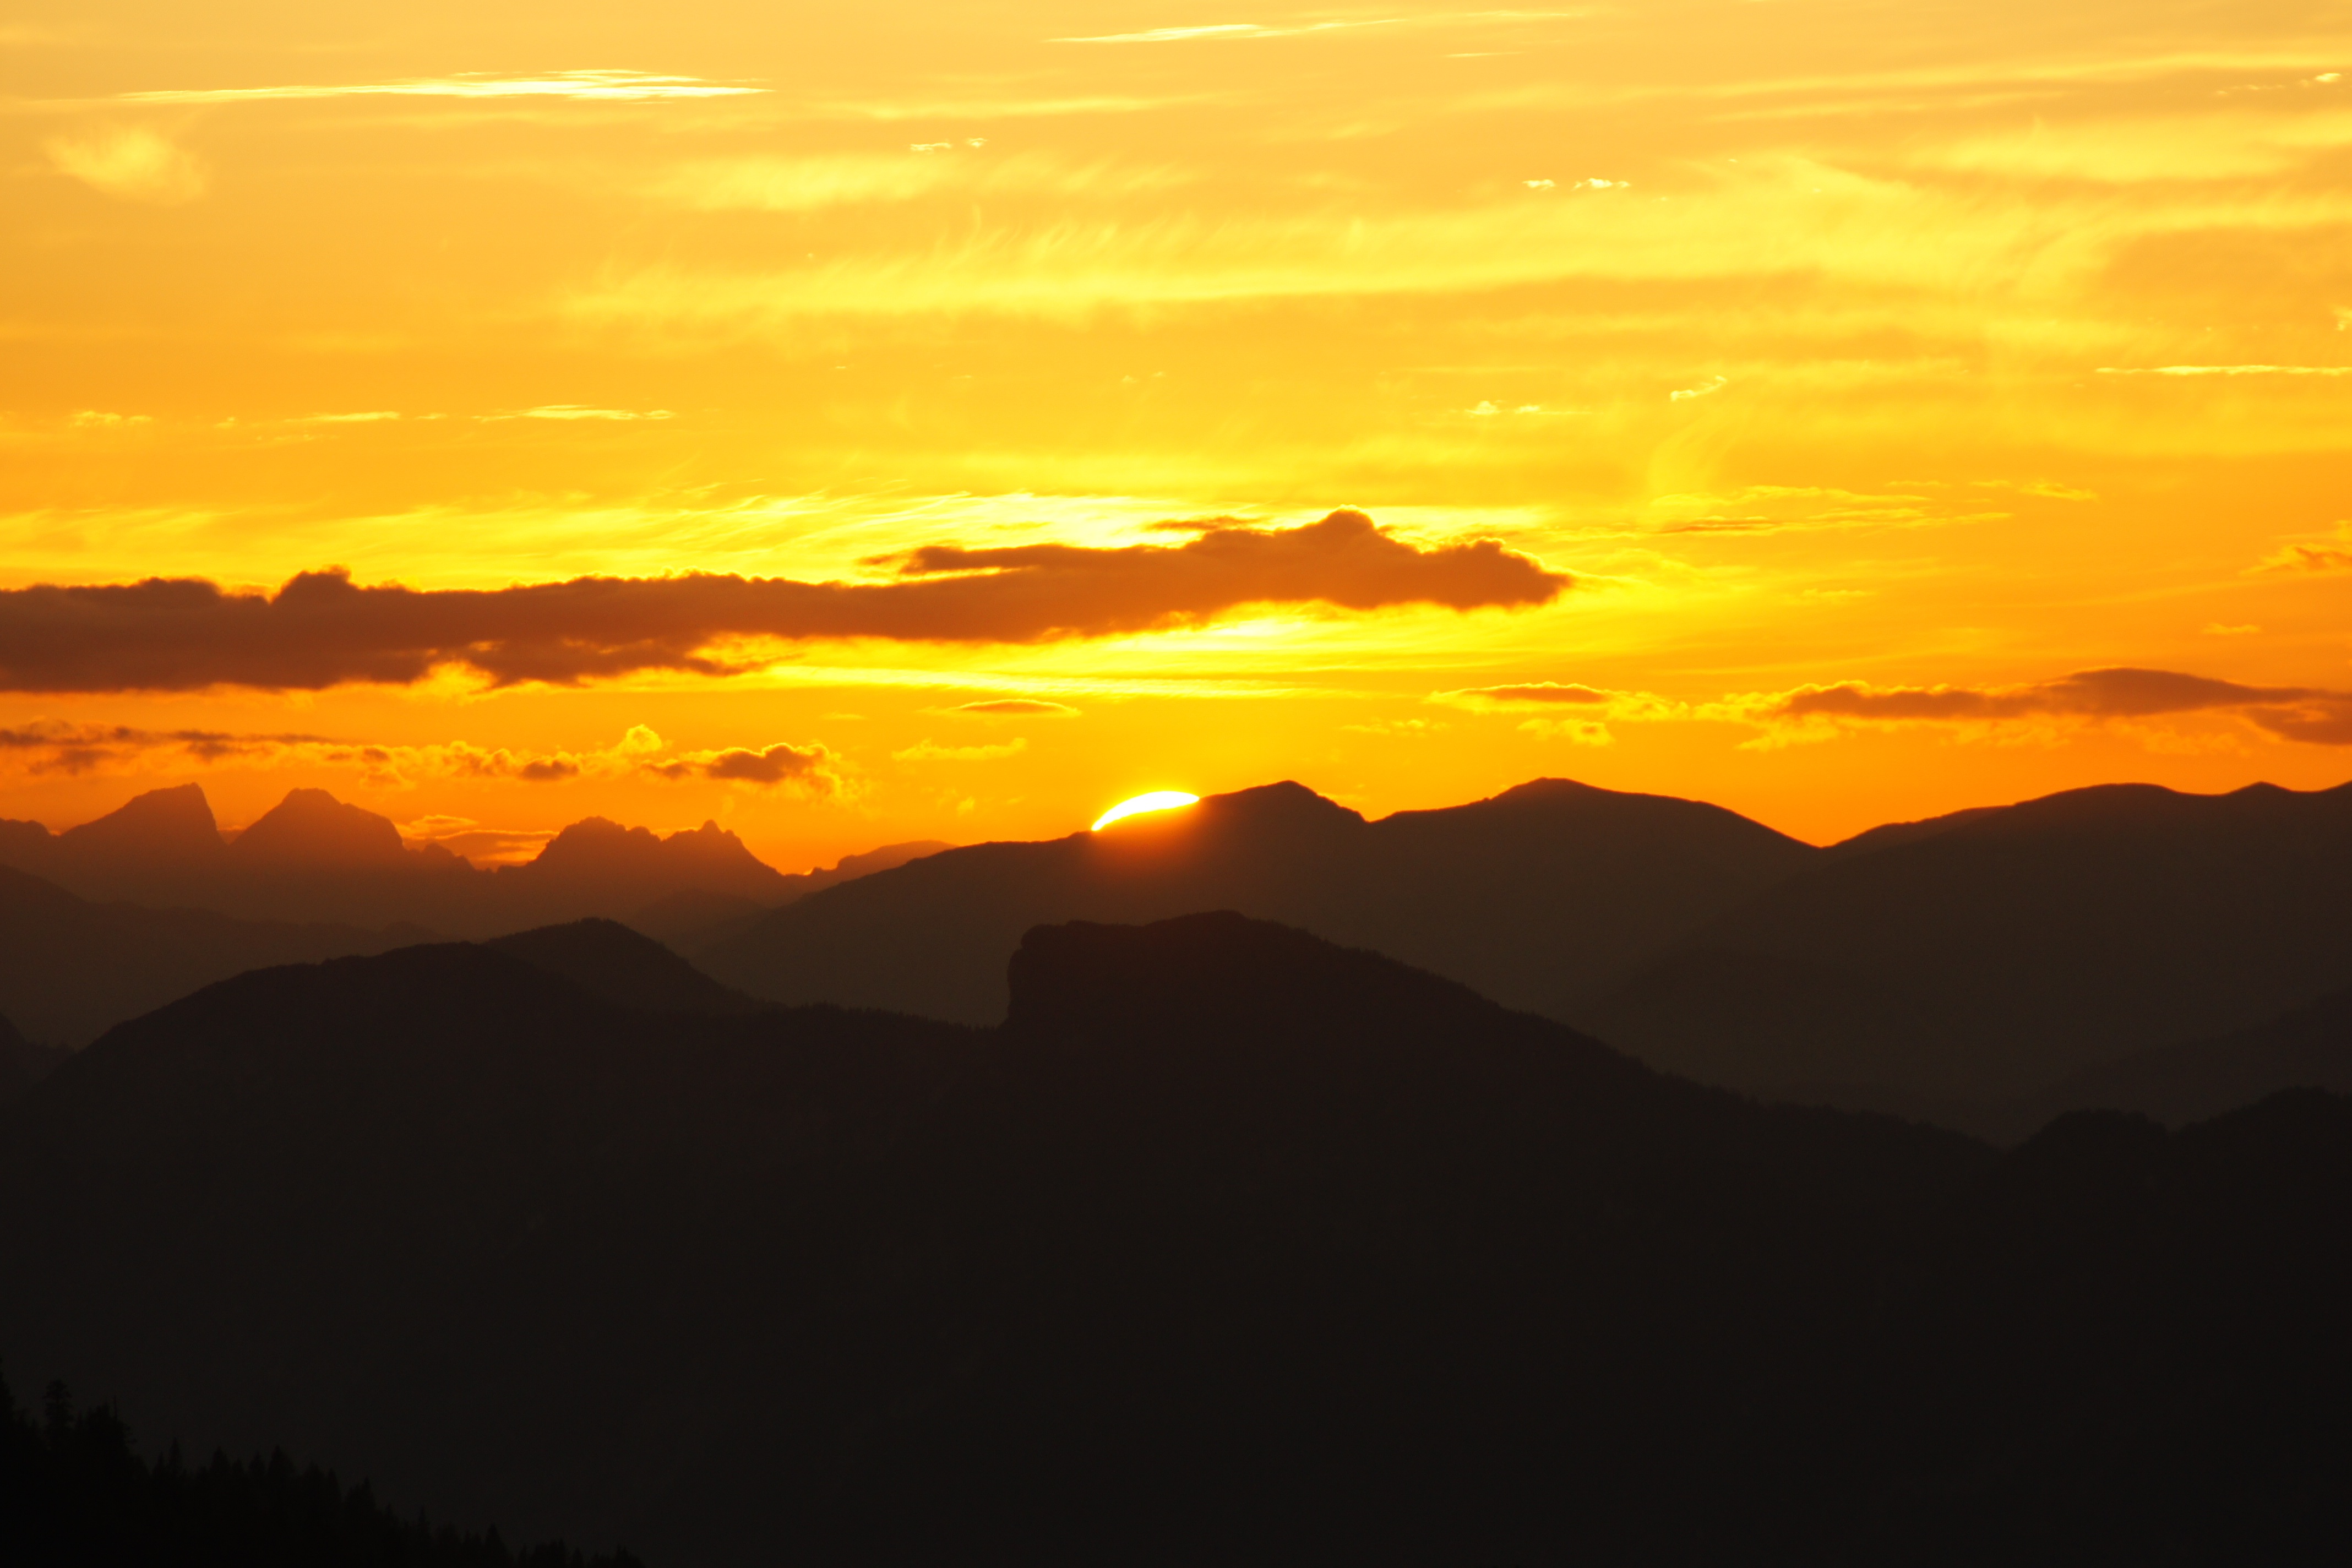
landscape, nature, horizon, mountain, cloud, sky, sun, sunrise, sunset, sunlight, morning, hill, dawn, atmosphere, dusk, evening, twilight, alpine, austria, clouds, mountains, abendstimmung, afterglow, natural spectacle, atmospheric phenomenon, mountainous landforms, red sky at morning